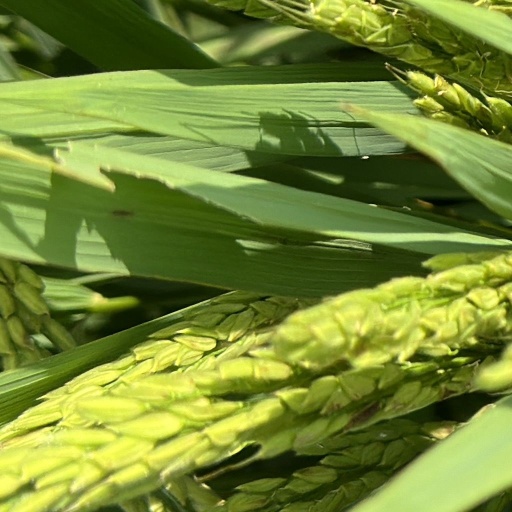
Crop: rice